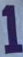
Number: 1